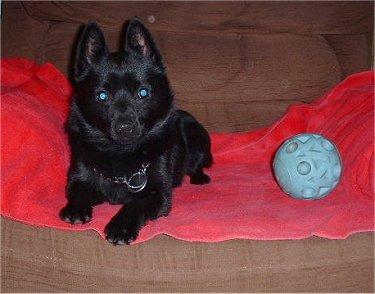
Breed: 201-n000024-schipperke